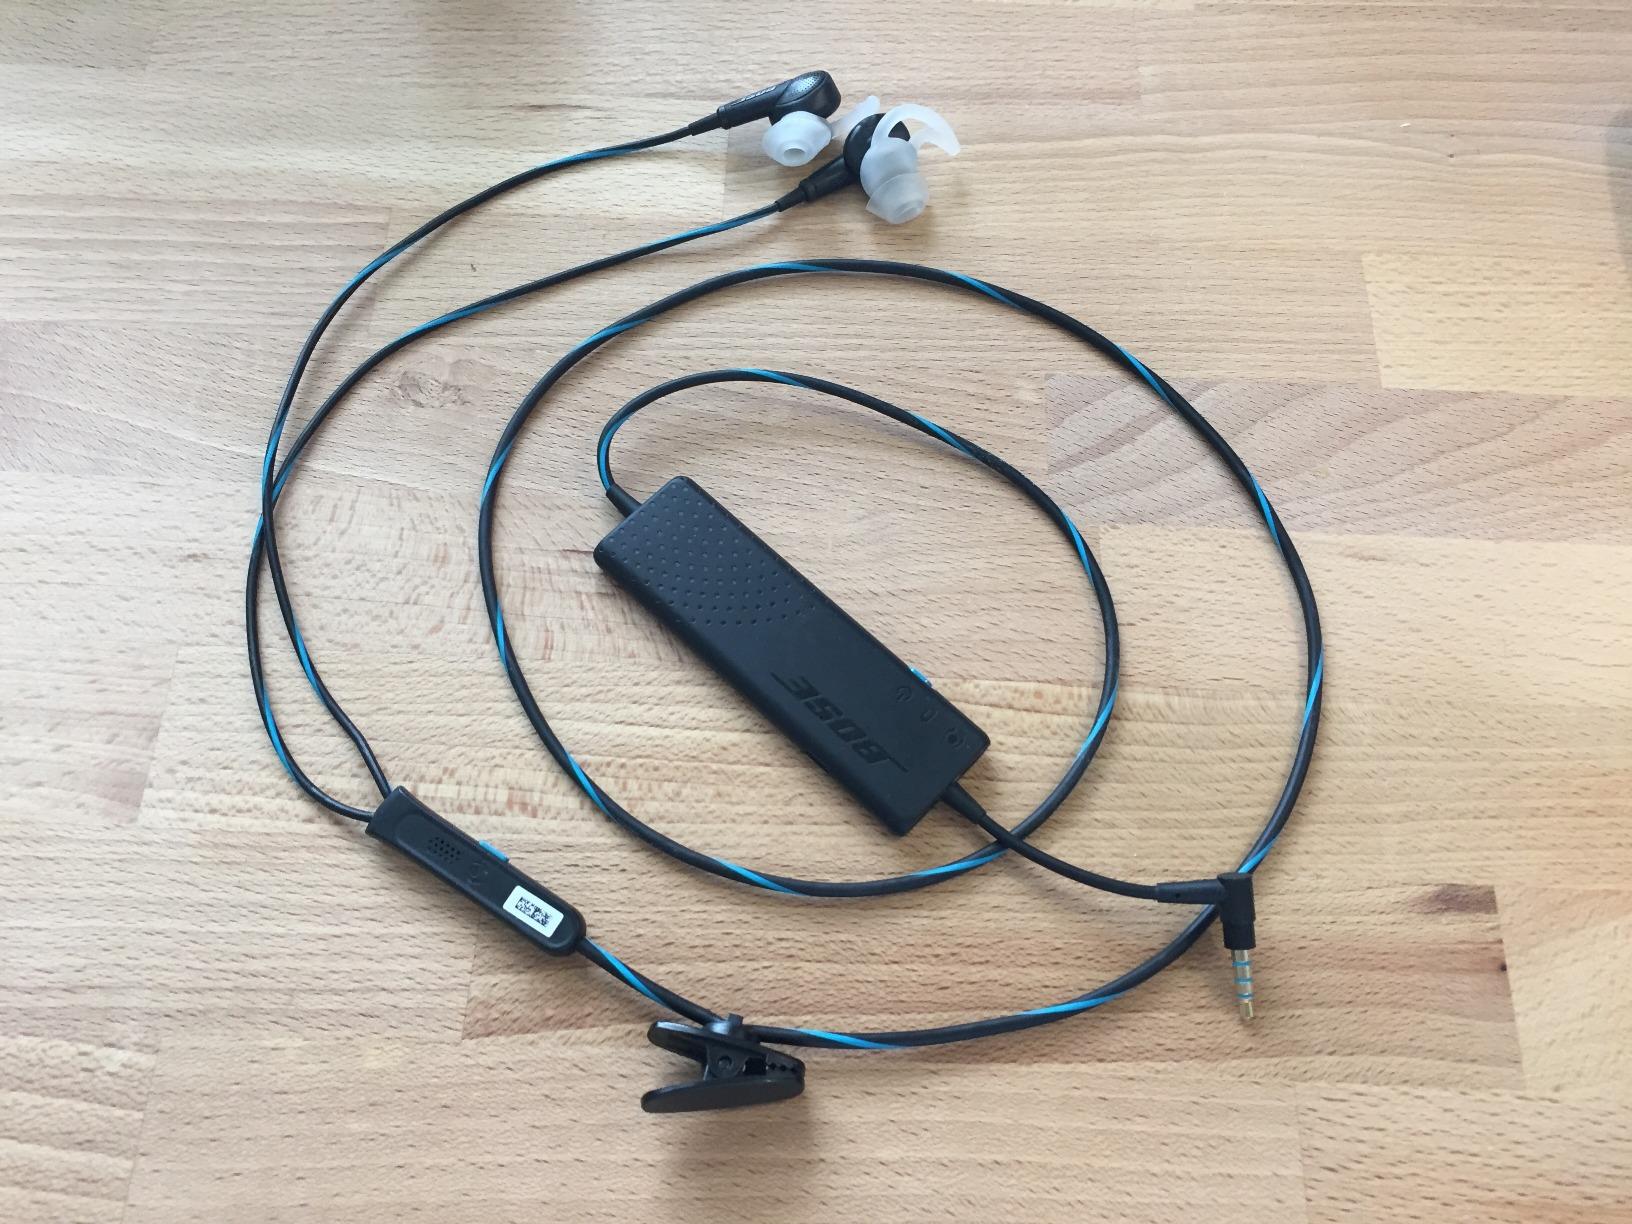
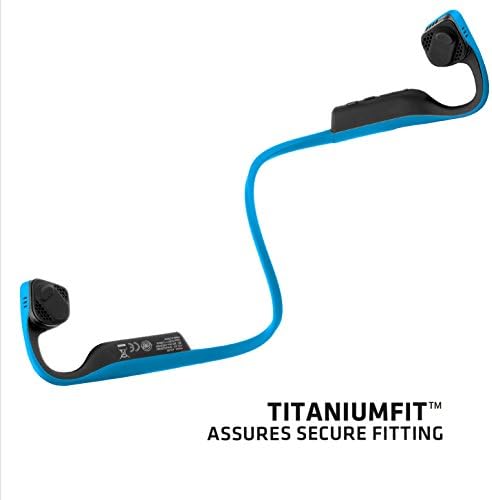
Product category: headphones
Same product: no